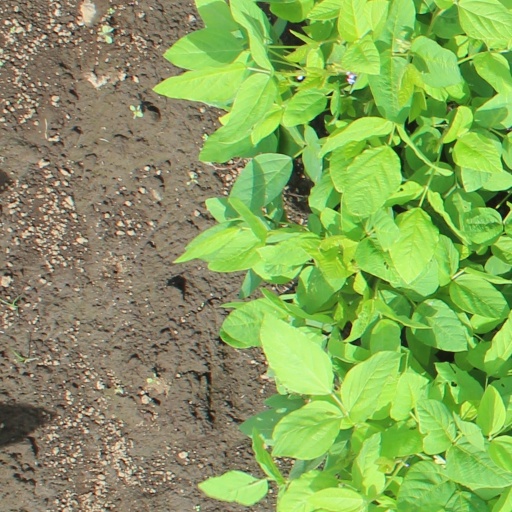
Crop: soybean